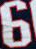
Number: 6